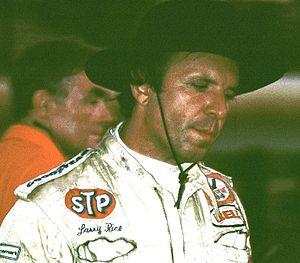
Larry Rice est un pilote automobile américain.